Jersey Bridge (Cherrytree Township, Pennsylvania)

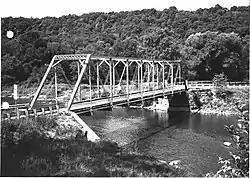
A Pennsylvania Department of Transportation photo of the bridge in 1982

The Jersey Bridge was constructed in 1882 by the Morse Bridge Company, the predecessor to American Bridge Company.